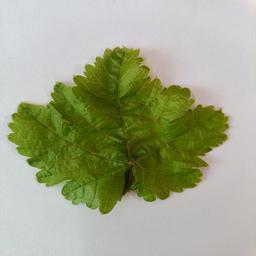
Label: Healthy Leaves